Compaq Presario

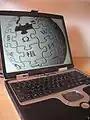
Compaq Presario 2700 (2001)

The Presario lineup would be refreshed for one final time in 2000 with all-new models, making it the fifth and final generation of Presario computers produced by Compaq before they were acquired by HP in 2002, also known as "Series 5". This series includes the 5000 and 7000 series, and later the 4000, 6000, and 8000 series. Region-specific models include the Japan-only 3200 and 3500 series, the latter of which being based on a similarly-named model from the previous series.